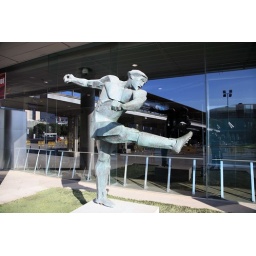
Statue in &amp;quot;Camp Nau&amp;quot;, the home field of the soccer team &amp;quot;Barcelona&amp;quot;.